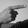
ASL letter: G